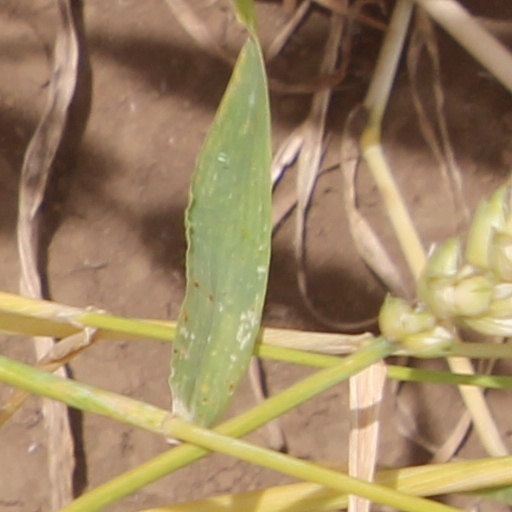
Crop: wheat